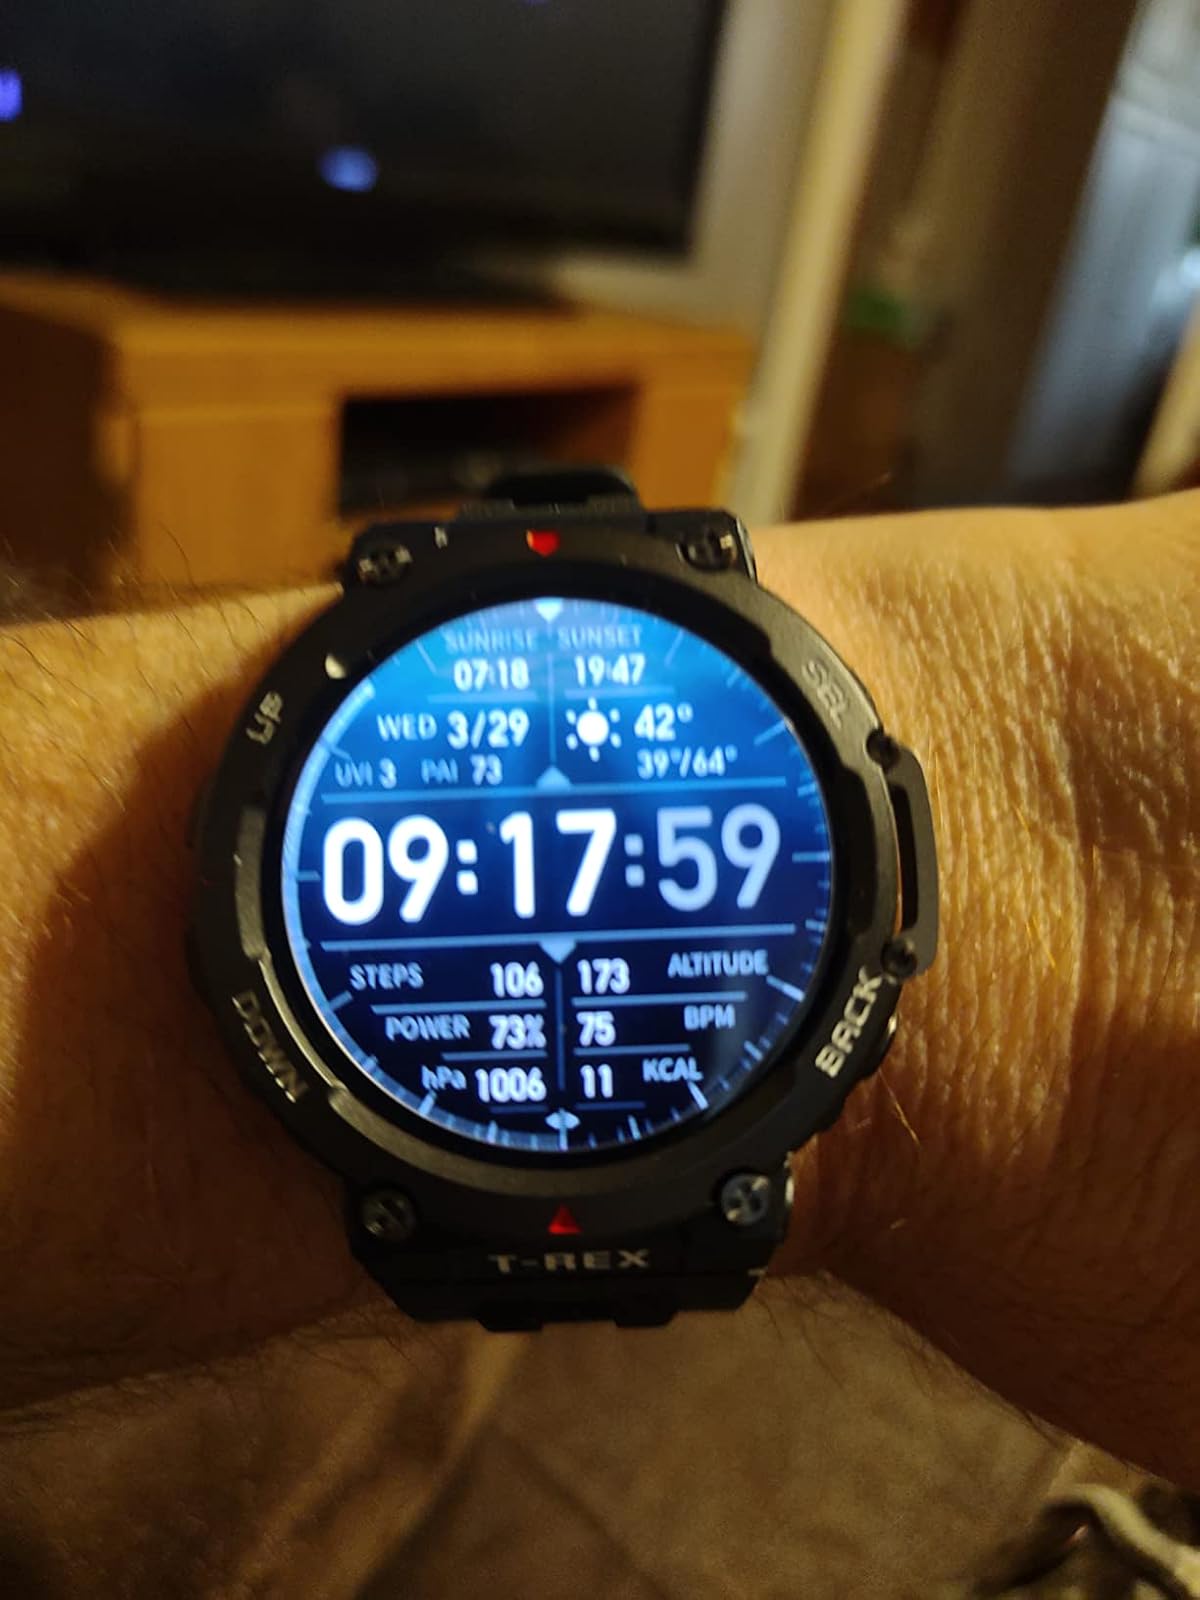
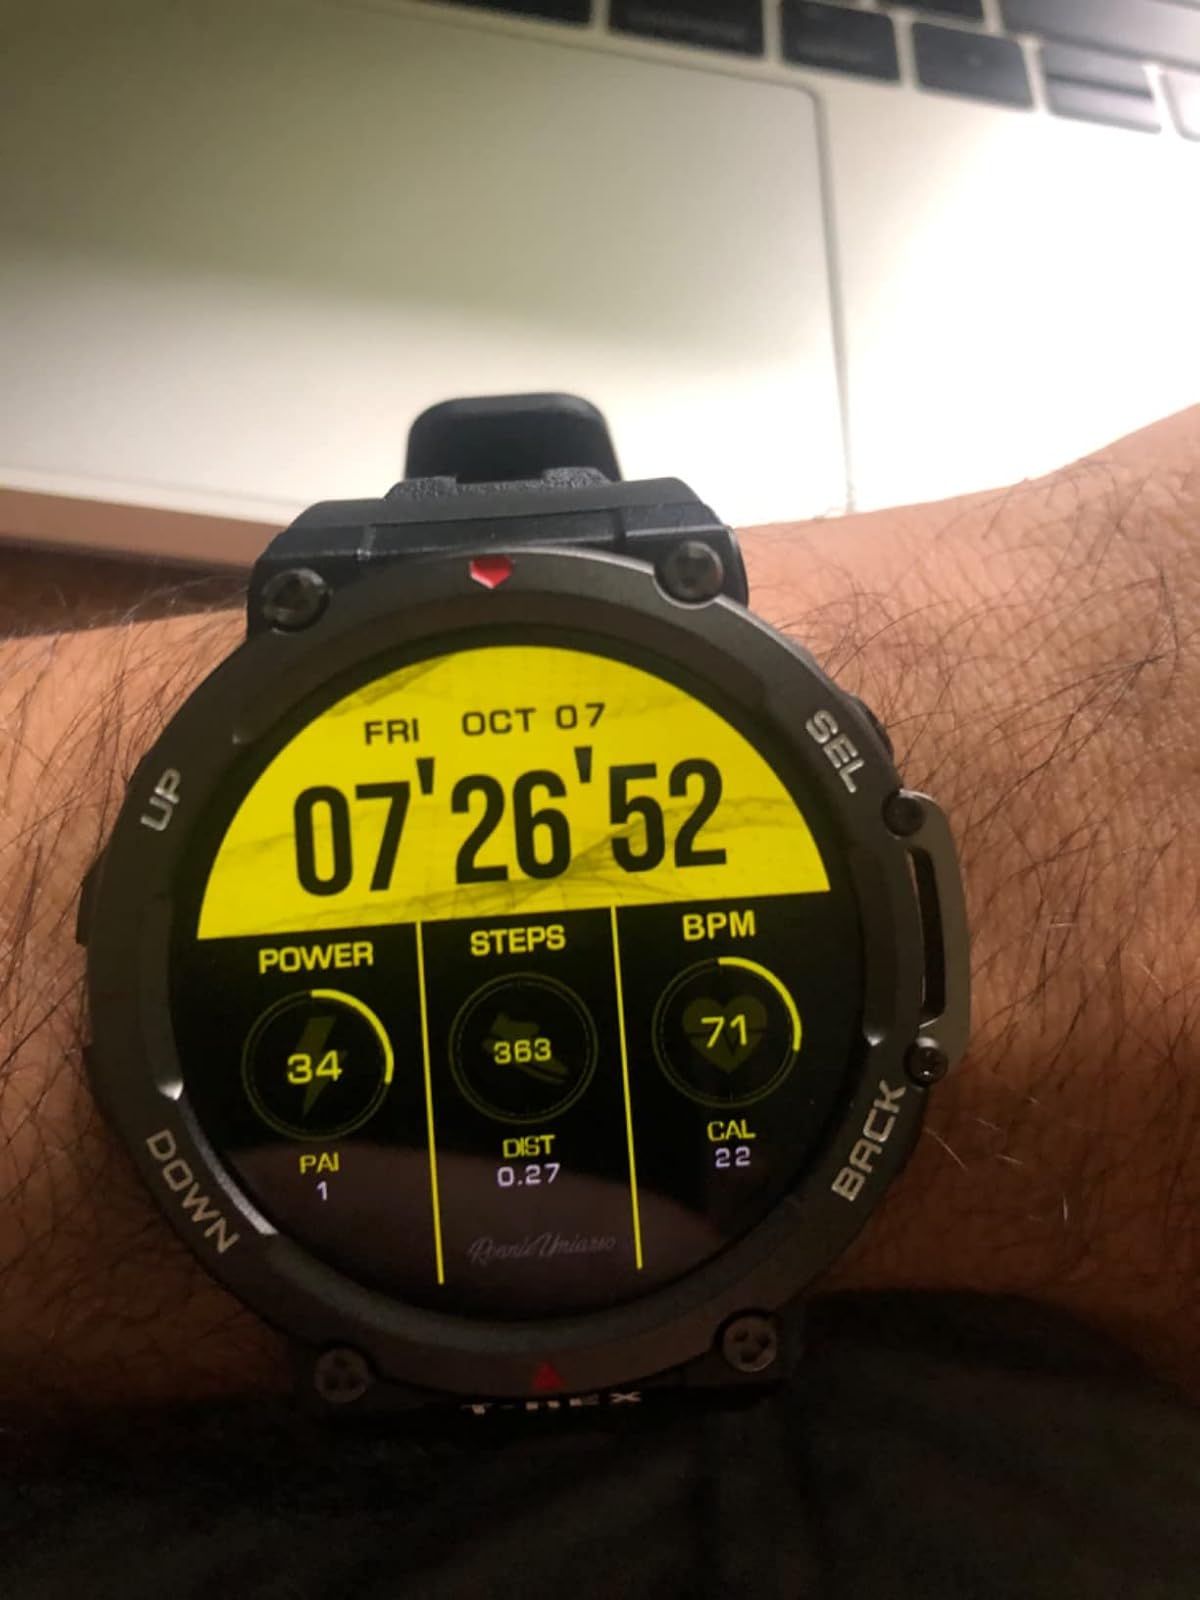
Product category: smartwatch
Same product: yes